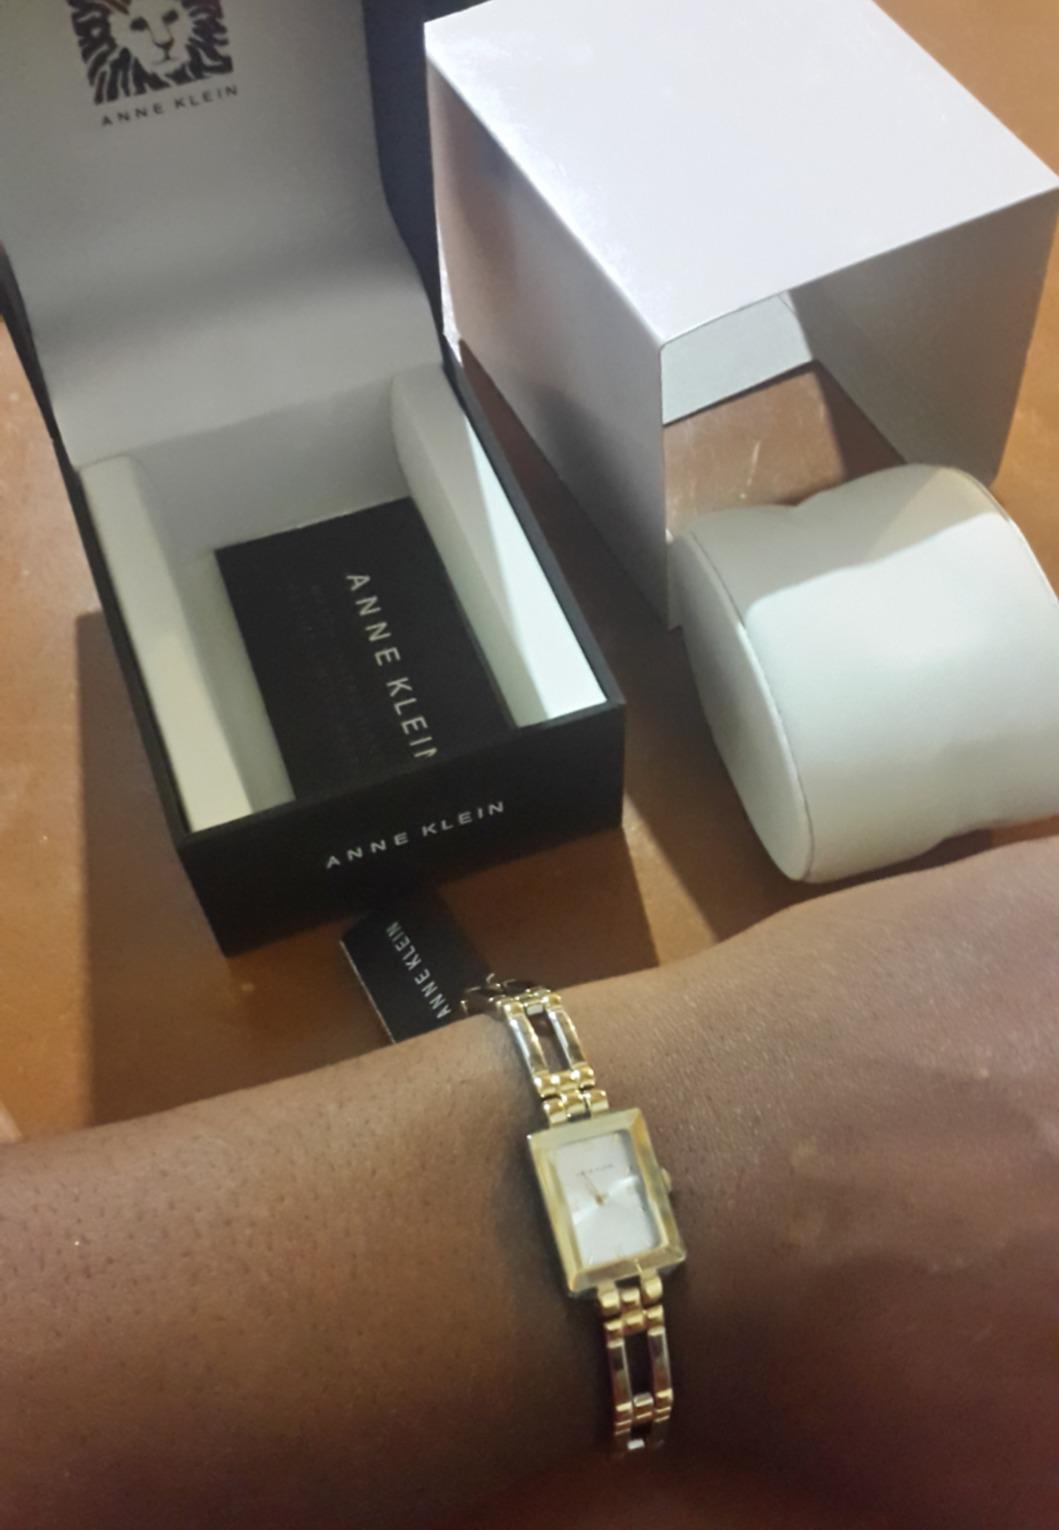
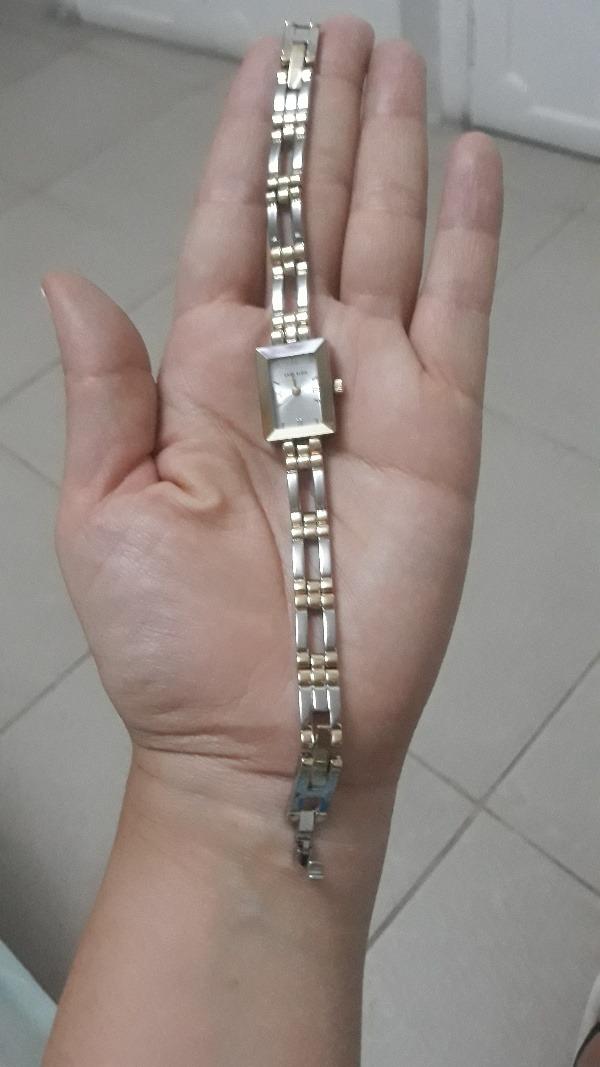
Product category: accessories_watch
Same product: yes